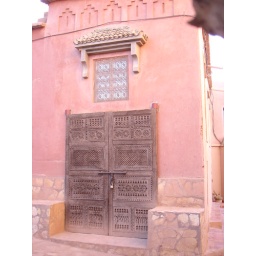
T1 37 wooden entrance door in Ait Benhaddou